Funk

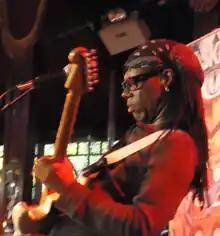
Guitarist Nile Rodgers is best known for his performances with Chic.

The result of these factors was a rhythm guitar sound that seemed to float somewhere between the low-end thump of the electric bass and the cutting tone of the snare and hi-hats, with a rhythmically melodic feel that fell deep in the pocket. Guitarist Jimmy Nolen, longtime guitarist for James Brown, developed this technique. On Brown's "Give It Up or Turnit a Loose" (1969), however, Jimmy Nolen's guitar part has a bare bones tonal structure. The pattern of attack-points is the emphasis, not the pattern of pitches. The guitar is used the way that an African drum, or idiophone would be used. Nolen created a "clean, trebly tone" by using "hollow-body jazz guitars with single-coil P-90 pickups" plugged into a Fender Twin Reverb amp with the mid turned down low and the treble turned up high.